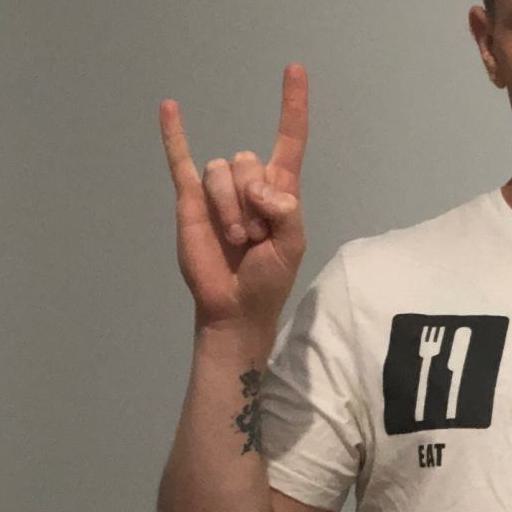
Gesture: rock